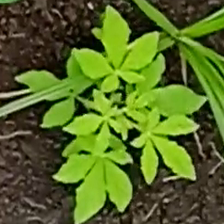
Weed species: Sicklepod_(Senna obtusifolia)